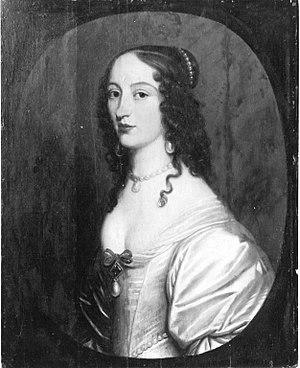
La comtesse Madeleine de Waldeck, est la fille de Philippe IV de Waldeck et de son épouse Jutta d'Isenburg.